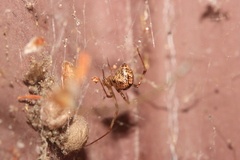
Species: Parasteatoda_tepidariorum